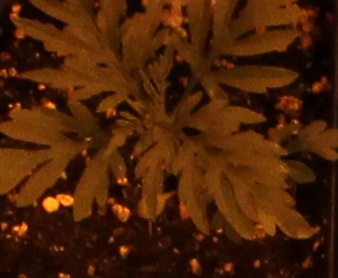
Label: Ragweed